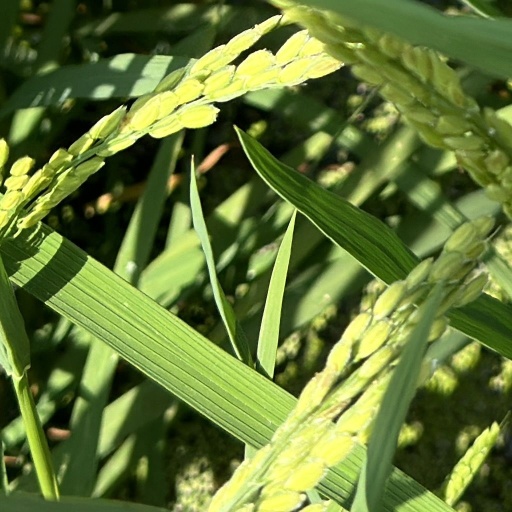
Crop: rice